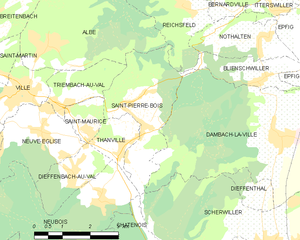
Carte des communes françaises